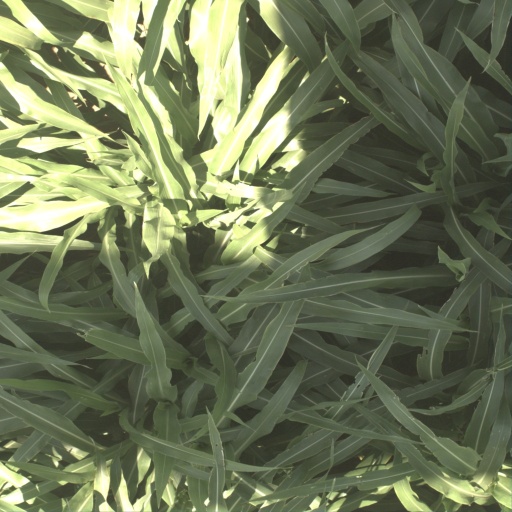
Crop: sorghum